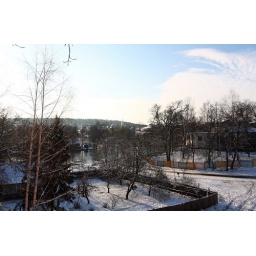
BLOOOOMBeyond this river and hidden by the trees in the frame center is my company with a lake view :D